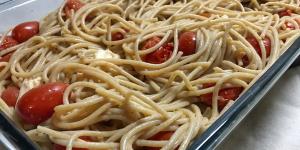
pasta con queso feta y tomates cherry al horno